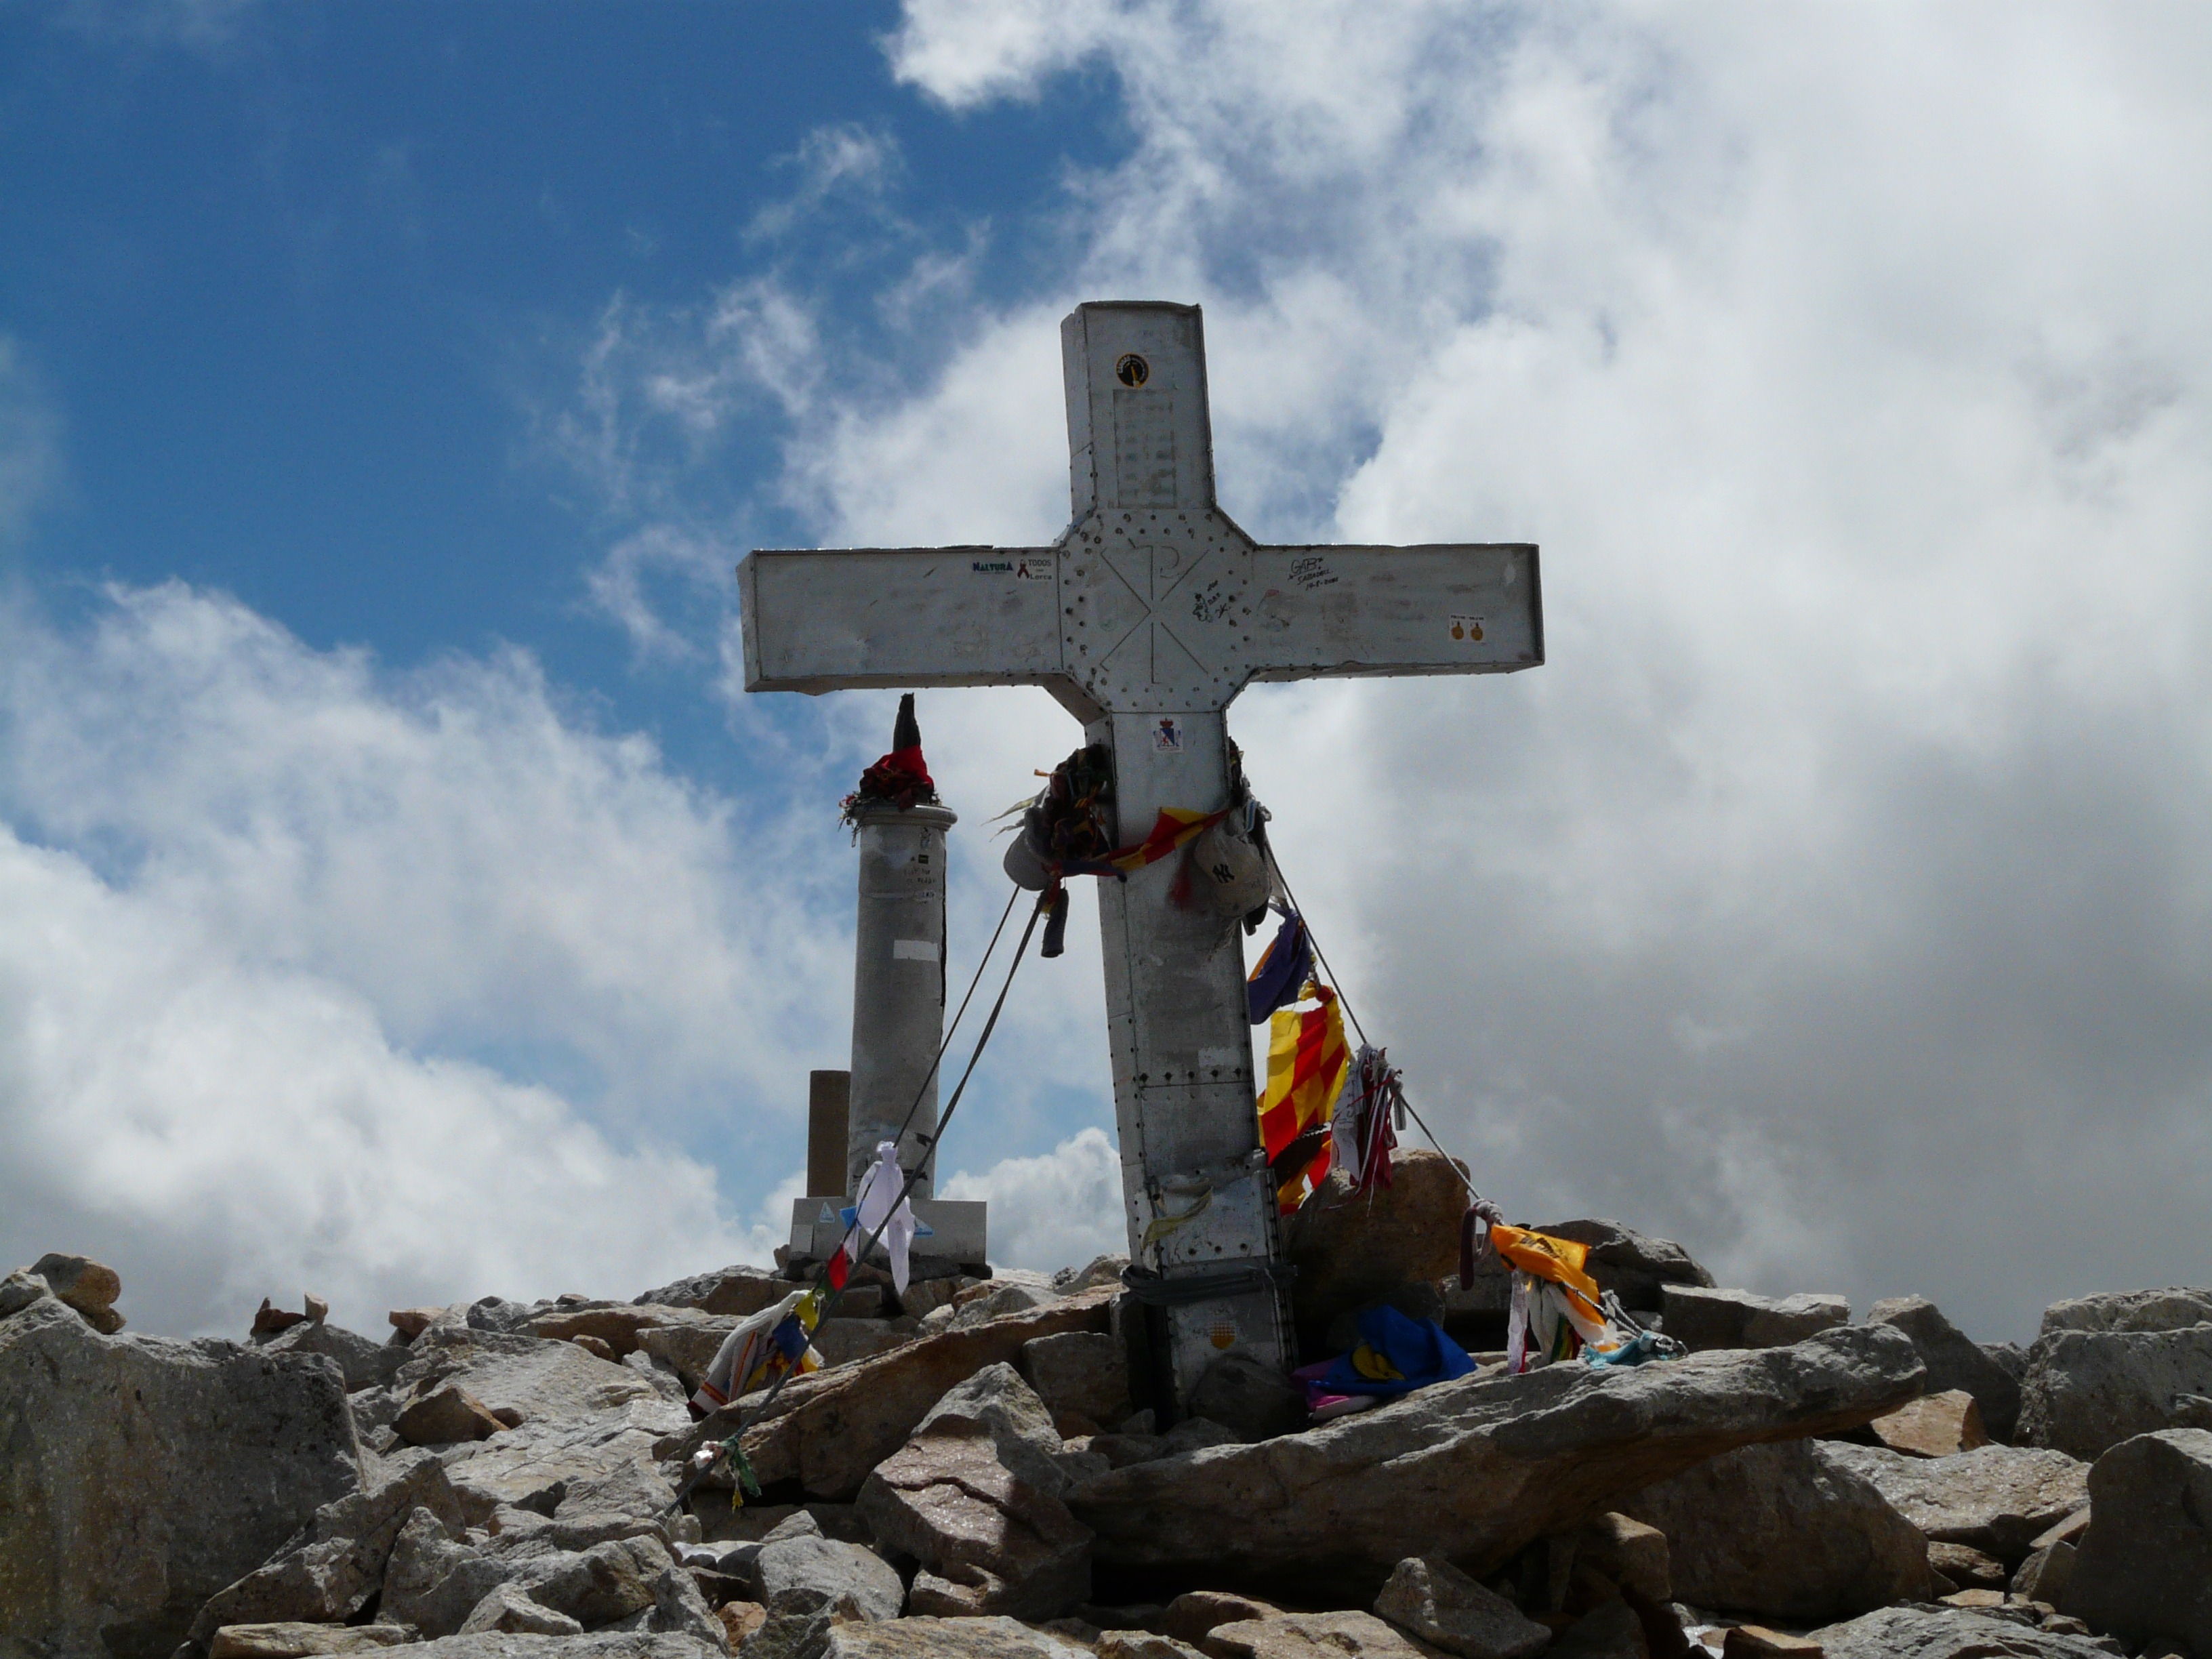
mountain, symbol, alpine, cross, summit, top, pyrenees, pico, summit cross, aneto, pico de aneto